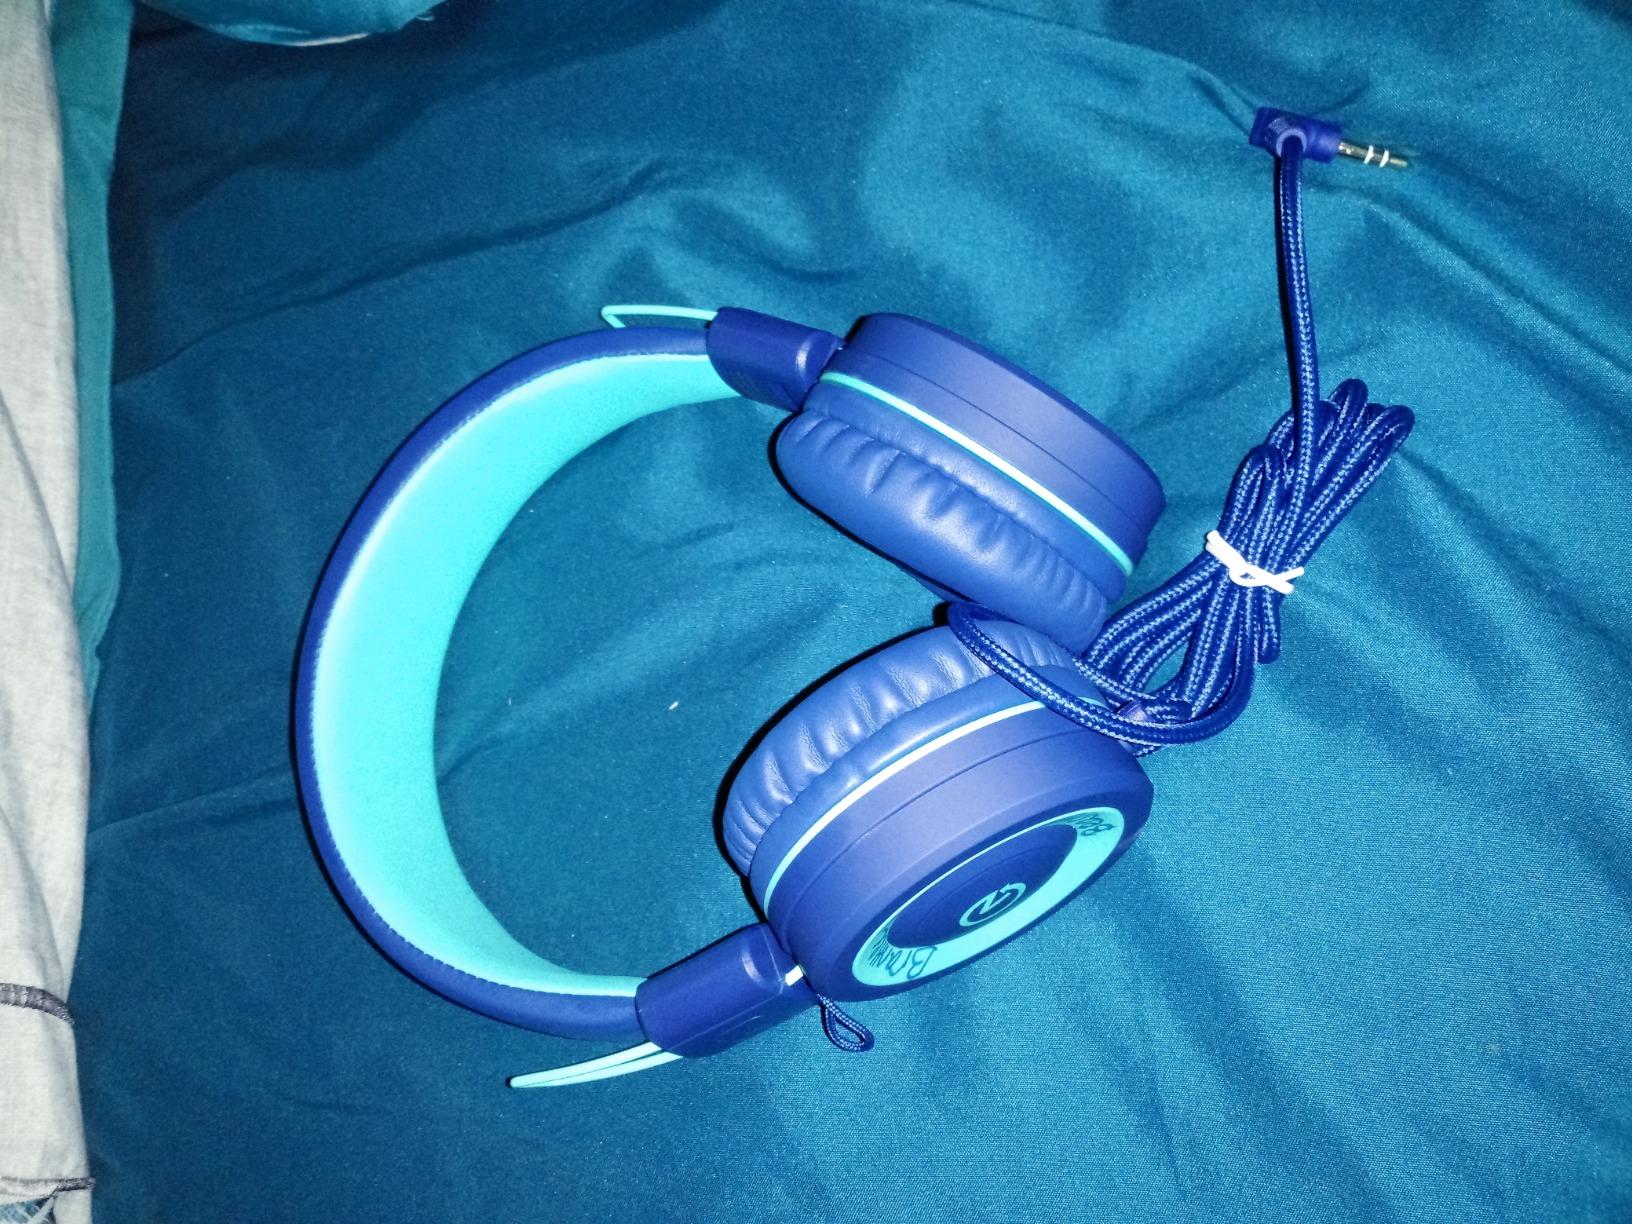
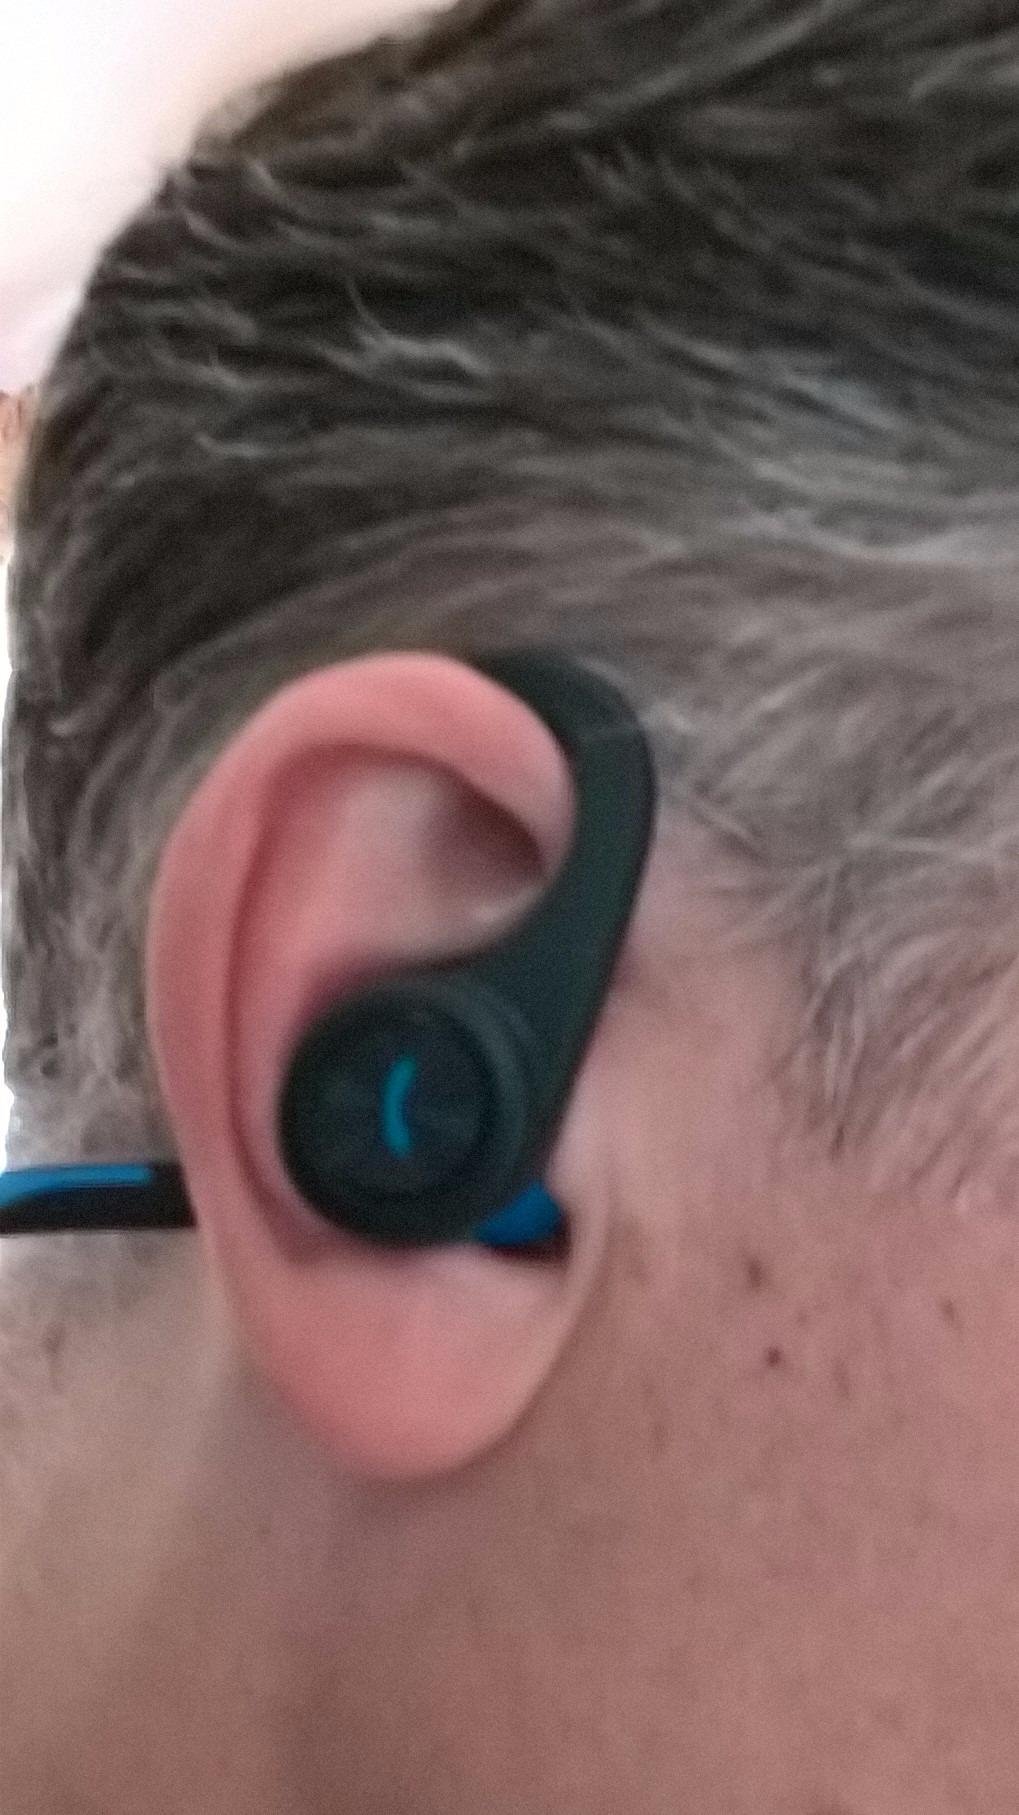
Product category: headphones
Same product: no